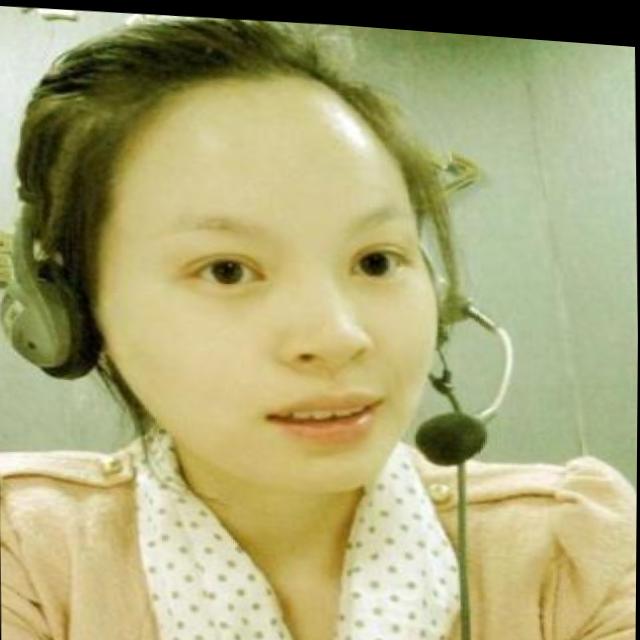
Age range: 21-44